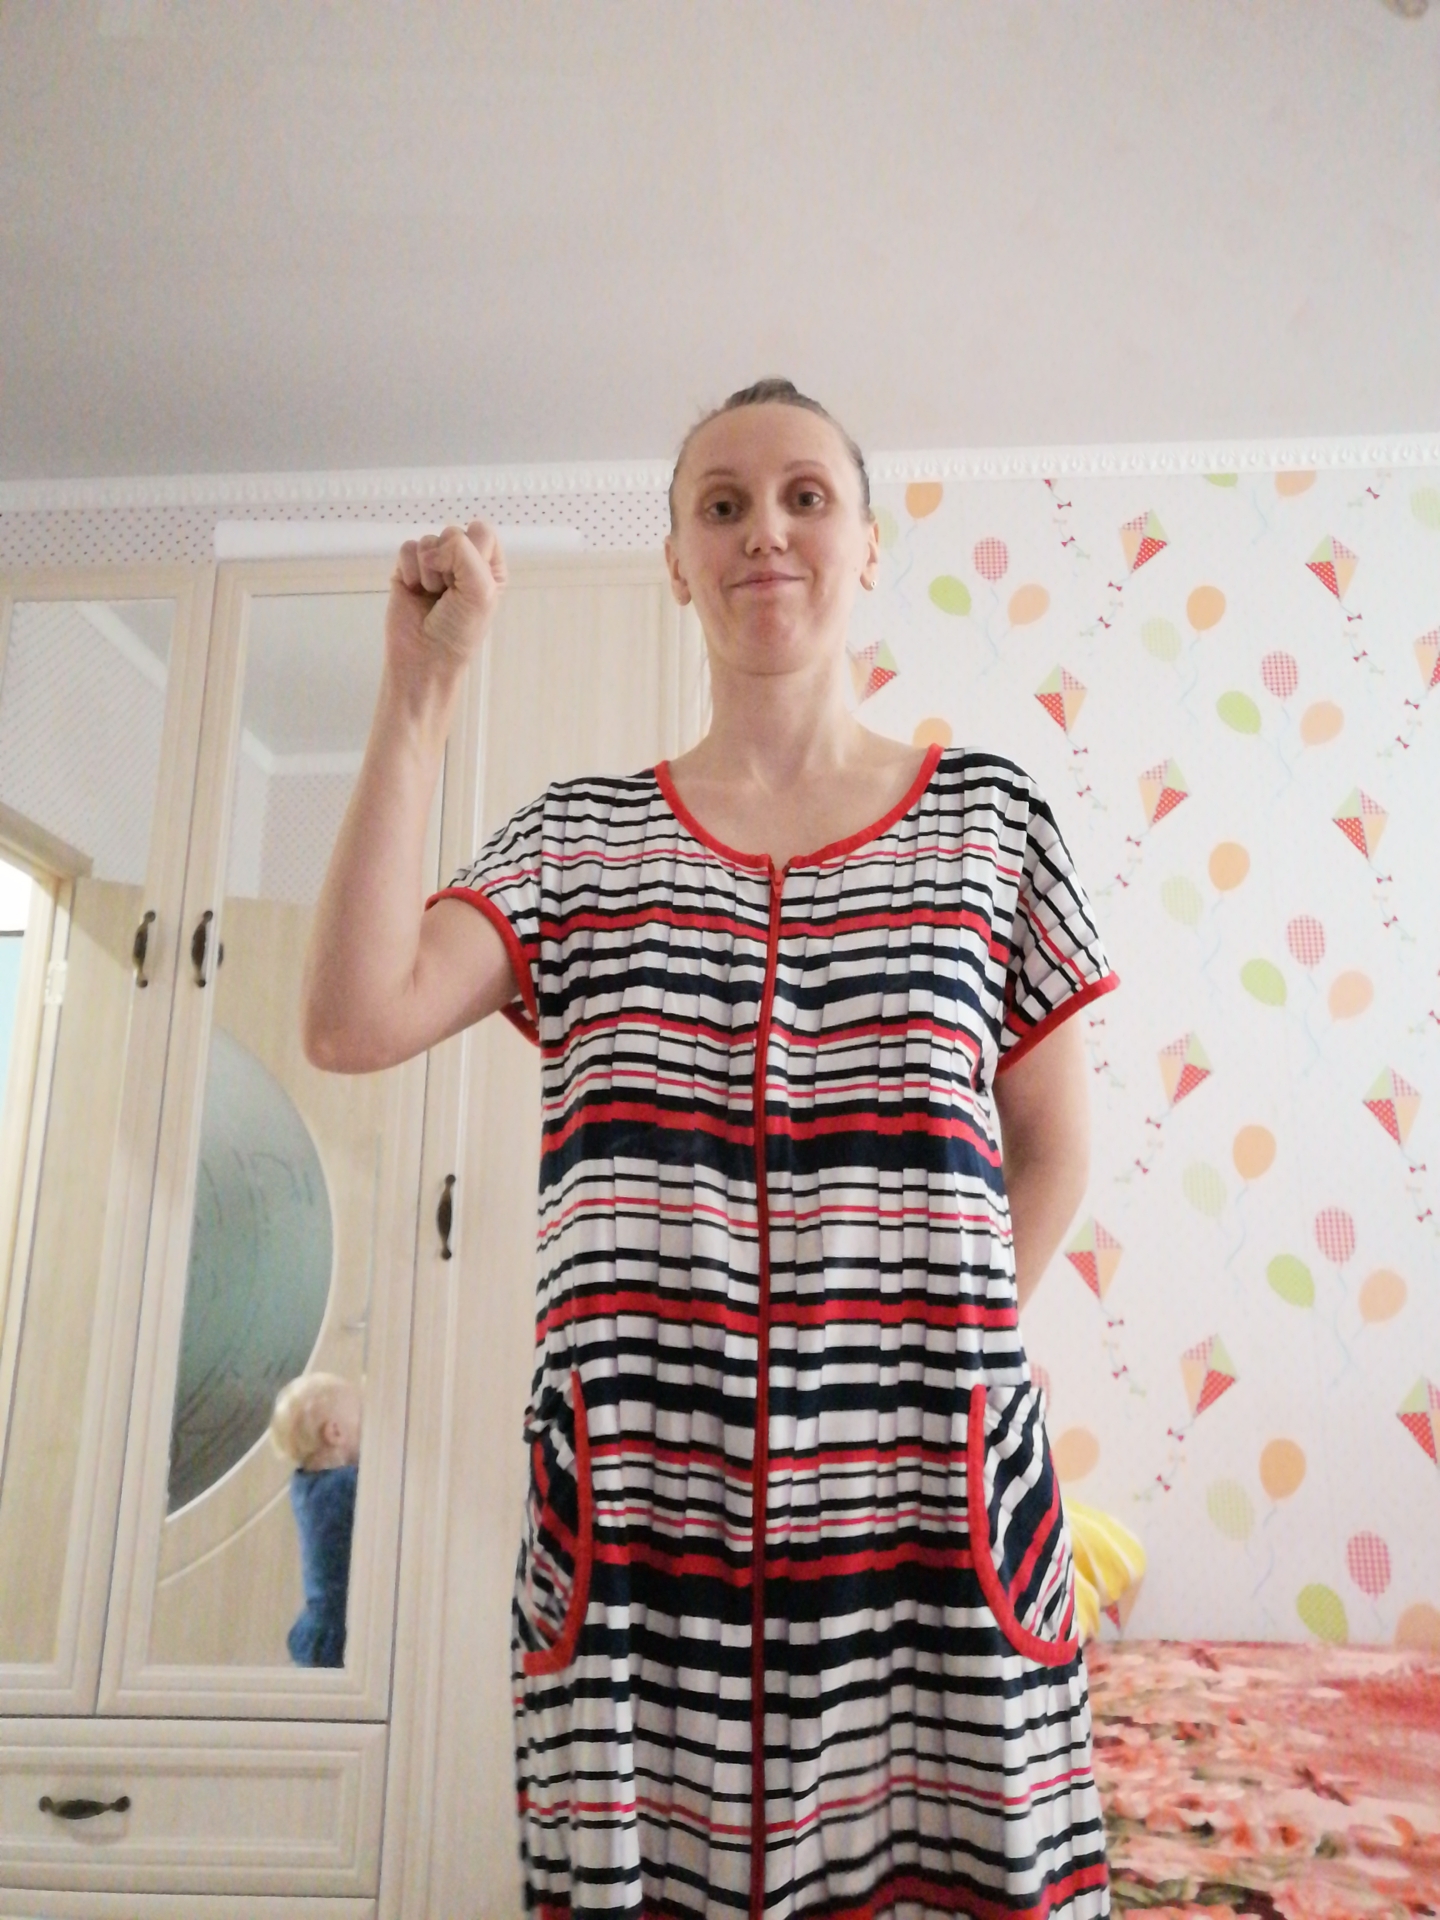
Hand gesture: fist